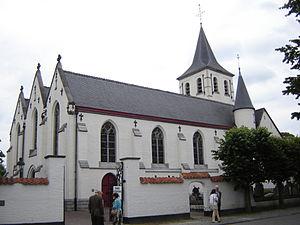
Liste des églises-halles ou hallekerques de Belgique.